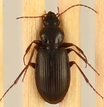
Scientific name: Calathus advena
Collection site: Rocky Mountains NEON (RMNP), plot RMNP_007